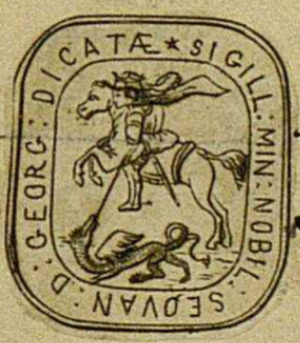
La confrérie de Saint-Georges de Bourgogne est une confrérie éteinte, instituée vers 1435 par Philibert de Mollans et ayant regroupé des membres de la noblesse de Franche-Comté.